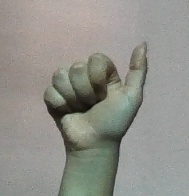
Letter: dhad